Jolly Shandy

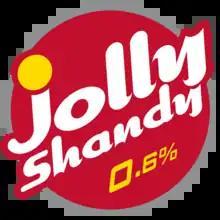
Jolly Shandy Logo

Jolly Shandy is a type of soft drink produced by Carlsberg in South-East Asia. Its composition is mixed with lemonade and beer containing under 1% Alcohol by volume (ABV).